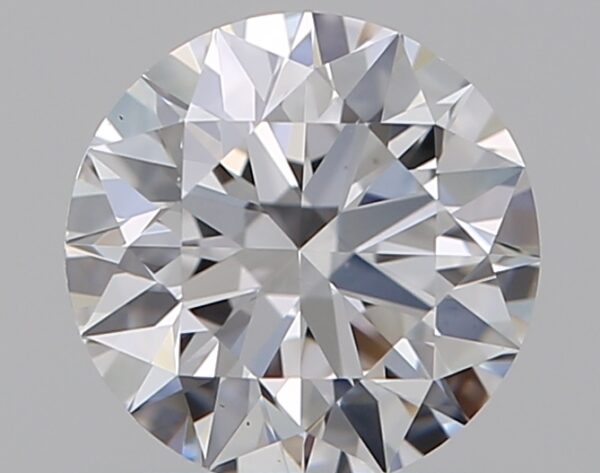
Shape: round
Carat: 0.5
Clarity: VS1
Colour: D
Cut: EX
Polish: EX
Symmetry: EX
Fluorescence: N
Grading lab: GIA
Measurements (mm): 5.06 x 5.09 x 3.14